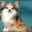
Label: dog